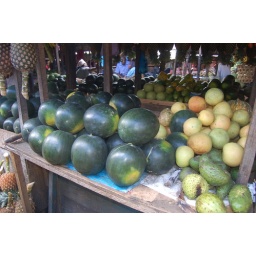
Taken on a visit to Zanzibar in December 2007: fruit market